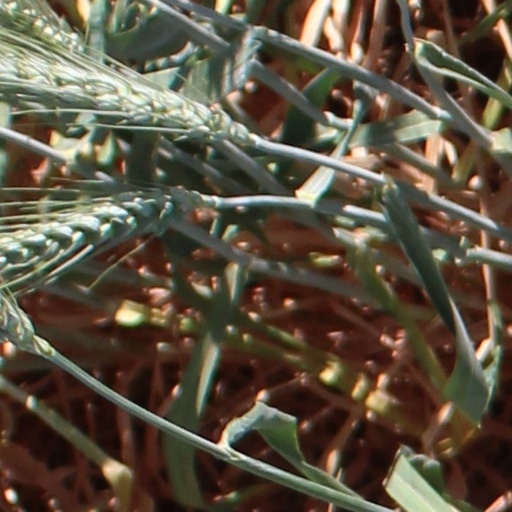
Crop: wheat